Malanca

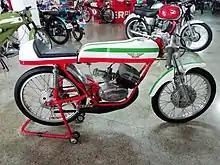
1971 Malanca Testa Rossa 50cc

Malanca made their racing debut in 1968 with riders Walter Villa and Otello Buscherini winning six championships in the 50cc and 60cc classes. Buscherini also won twice in the 125 GP and died whilst competing for Malanca in the 1976 Nations motorcycle Grand Prix. After the death of their champion racer Malanca withdrew from competitions appearing only twice more, once in 1978 with the JPS (John Player Special) colours and again in 1985 in the 250GP with Stefano Caracchi, with little success.